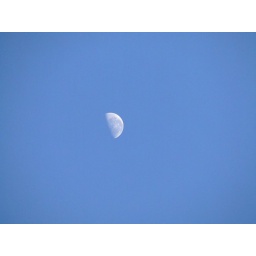
the moon in morning against blue sky